Lucile Browne

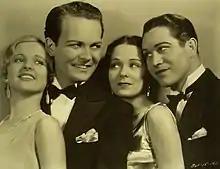
Frank Borzage's "Young as You Feel" (1931)

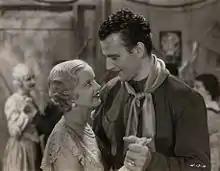
Browne and John Wayne in "Texas Terror" (1935)

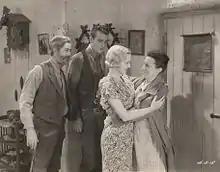
Gabby Hayes, John Wayne, Browne and Fern Emmett in "Texas Terror" (1935)

While filming "The Airmail Mystery" in 1932, Browne met her future husband, actor James Flavin. They married soon after and stayed together for more than 40 years until his death April 23, 1976. Browne died 17 days later on May 10. The couple had one son, Dr. William James Flavin, a professor.